Gebishi railway

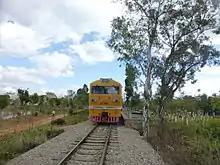
An excursion train at Shuanglongqiao station, west of Lin'an (2016)

The Gebishi railway, or Gejiu–Bisezhai–Shiping Railway was a gauge railway that connected Gejiu City and Shiping County with the only existing mainline in China, the Kunming–Hekou railway. Parts of this railway have been removed; the remaining part, which has been regauged to the 1,000 mm gauge, still exists as the long Mengbao (Mengzi–Baoxiu) railway.